32nd Infantry Regiment (United States)

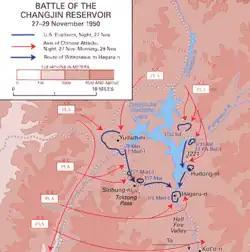
Map of the Battle of the Changjin (Chosin) Reservoir.

The 1st Battalion on the east coast of the Battle of Chosin Reservoir was with elements of the 31st Infantry Regiment and the 1st Marines, who were cut off by Chinese forces. Only after long and bloody fighting did these forces work their way south to Koto-ri, and then to the Hungman perimeter. Lieutenant Colonel Don C. Faith Jr., 1st Battalion, 32nd Infantry, commander of Task Force Faith, distinguished himself in this action. During the five-day period from 27 November to 1 December 1950, he personally directed his troops across the ice-covered reservoir and continually placed himself with the forward elements of the battalion. He was mortally wounded while attempting to destroy an enemy road block with hand grenades. For his leadership, Lieutenant Colonel Faith was posthumously awarded the Medal of Honor, the nation's highest award for valor.